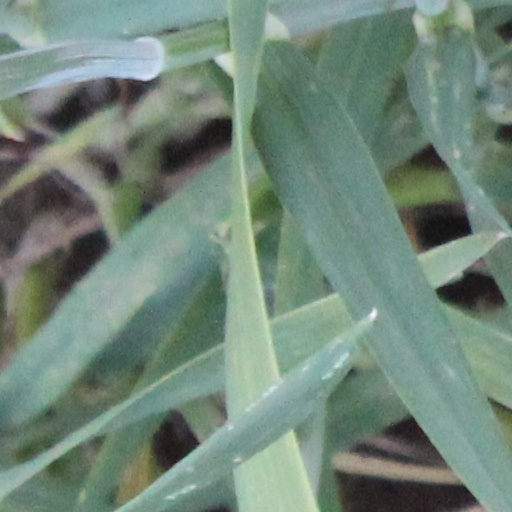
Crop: wheat